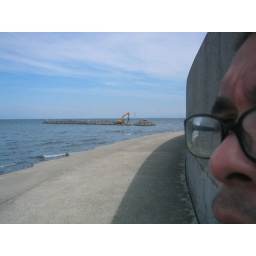
Guy building a wall in the ocean